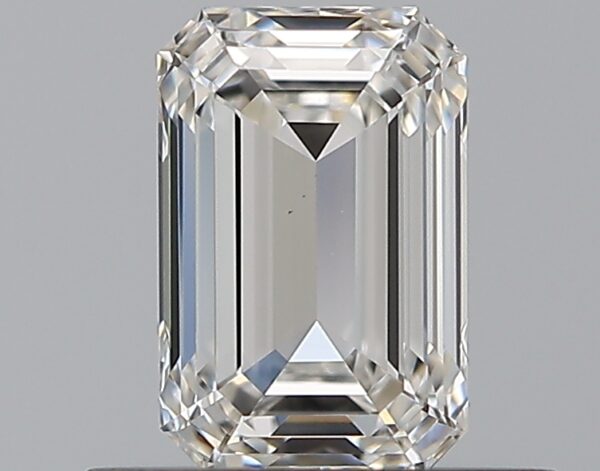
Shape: emerald
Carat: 0.6
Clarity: VS1
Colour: G
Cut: EX
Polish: EX
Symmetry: VG
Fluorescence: N
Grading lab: GIA
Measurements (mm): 5.8 x 3.81 x 2.59